White Lightning (1973 film)

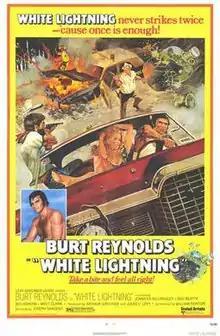
Theatrical release poster by Tom Jung

White Lightning is a 1973 American action film directed by Joseph Sargent, written by William W. Norton, and starring Burt Reynolds, Jennifer Billingsley, Ned Beatty, Bo Hopkins, R. G. Armstrong and Diane Ladd. It marked Laura Dern's film debut.